Christian pacifism

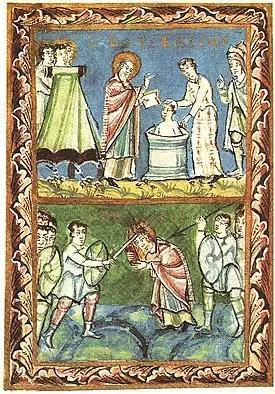
Fulda Sacramentary, Saint Boniface baptizing (top) and being martyred (bottom)

After the Roman Emperor Constantine converted in AD 312 and began to conquer "in Christ's name", Christianity became entangled with the state, and warfare and violence were increasingly justified by influential Christians. For example, Augustine of Hippo advocated for state persecution of Donatists, while, according to Athanasius, "it is not right to kill, yet in war it is lawful and praiseworthy to destroy the enemy; accordingly not only are they who have distinguished themselves in the field held worthy of great honours, but monuments are put up proclaiming their achievements." Some scholars believe that "the accession of Constantine terminated the pacifist period in church history." Nevertheless, the tradition of Christian pacifism was carried on by a few dedicated Christians throughout the ages, such as Martin of Tours, who converted during the early days of Christianity in Europe. Martin, who was then a young soldier, declared in AD 336, "I am a soldier of Christ. I cannot fight." He was jailed for this action, but later released, eventually becoming just the third Bishop of Tours. Jerome also writes, "To die is the lot of all, to commit homicide only of the weak man."